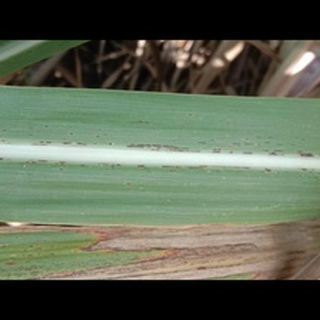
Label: sugarcane_rust